Spandauer Vorstadt

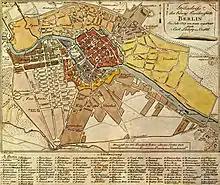
The "Spandauer quarter", 1789

The Weidendammer Bridge was also built in 1685. It led the then cross street of Dorotheenstadt over the Spree and thus connected the two lands of Princess Dorothea. As a continuation of this street to the north, the Dammstraße was laid out as a connector to the country road to Oranienburg. The Dorotheenstadt was therefore much easier to reach from the north, just like the western Spandau suburb without a detour via the castle district. When the Friedrichstadt was laid out, the entire street was named Friedrichs St around 1705.